Young Woman Seated at a Virginal

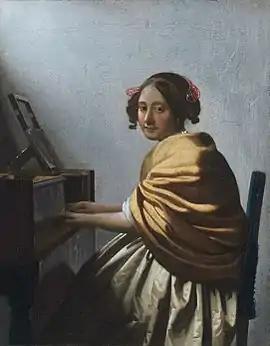
"A Young Woman Seated at the Virginals" at the Metropolitan Museum of Art in New York

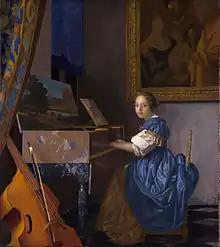
"Lady Seated at a Virginal" at the National Gallery, London

Young Woman Seated at a Virginal or A Young Woman Seated at a Virginal are alternate titles for two different works of art, neither of which is a copy of the other, both by Johannes Vermeer: